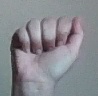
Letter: saad